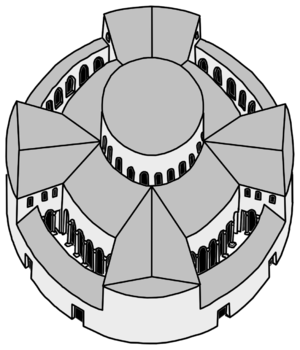
L'église Saint-Étienne-le-Rond, est une basilique mineure de Rome remontant au Vᵉ siècle, située sur le Caelius.